Battle of Tartu (1919)

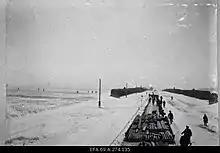
Soldiers from the armored train near Tartu, in January 1919.

The Battle of Tartu was fought between the 13th and 14th of January, 1919 in the Estonian War of Independence between the units of the Estonian 2nd Division and the forces of the Red Latvian Riflemen. The battle was a significant battle in the Estonian War of Independence, allowing Estonian troops to liberate the rest of Southern Estonia from Soviet forces.